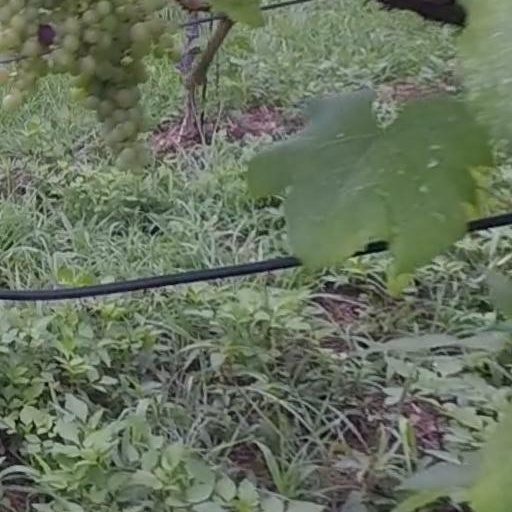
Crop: grape